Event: Nepal Earthquake
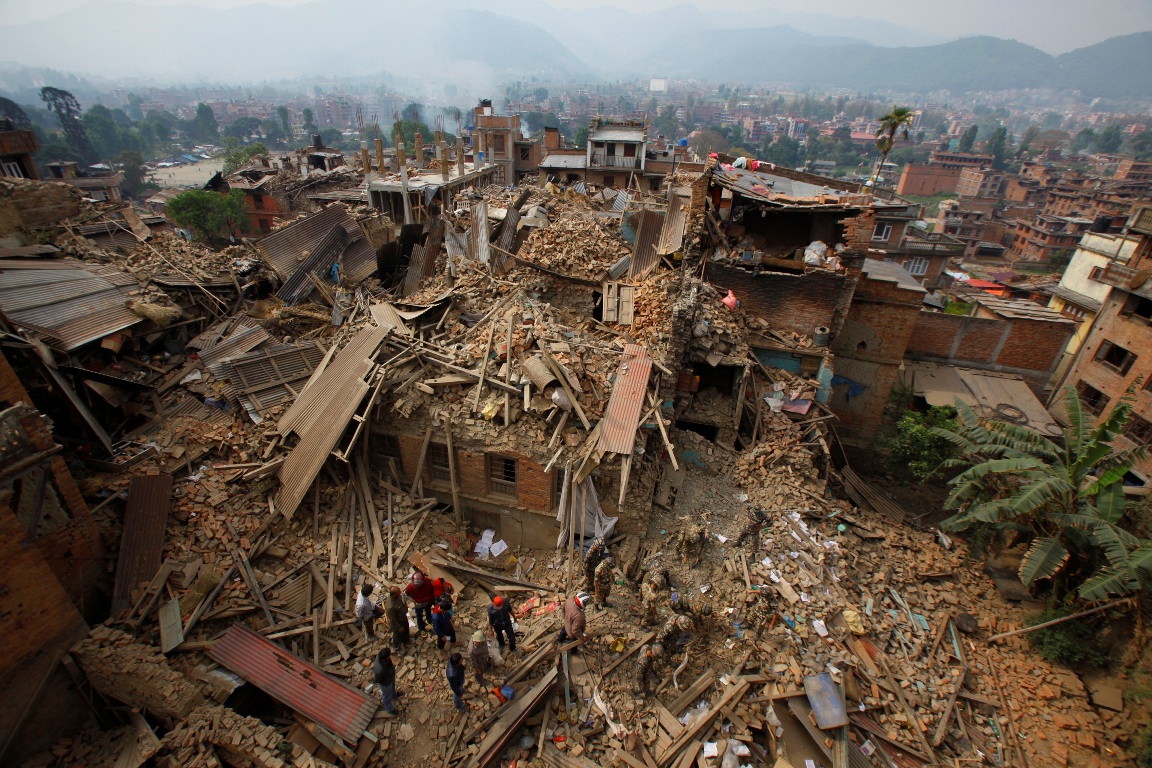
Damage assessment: damage